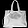
Label: Bag